Jürgen Macho

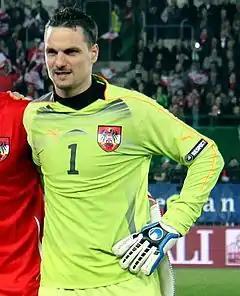
Macho in 2011

Jürgen Macho (born 24 August 1977) is an Austrian football coach and former goalkeeper who is goalkeeper coach of Rapid Wien. During his playing career, he kept goal at several clubs across Austria, England, Germany and Greece.